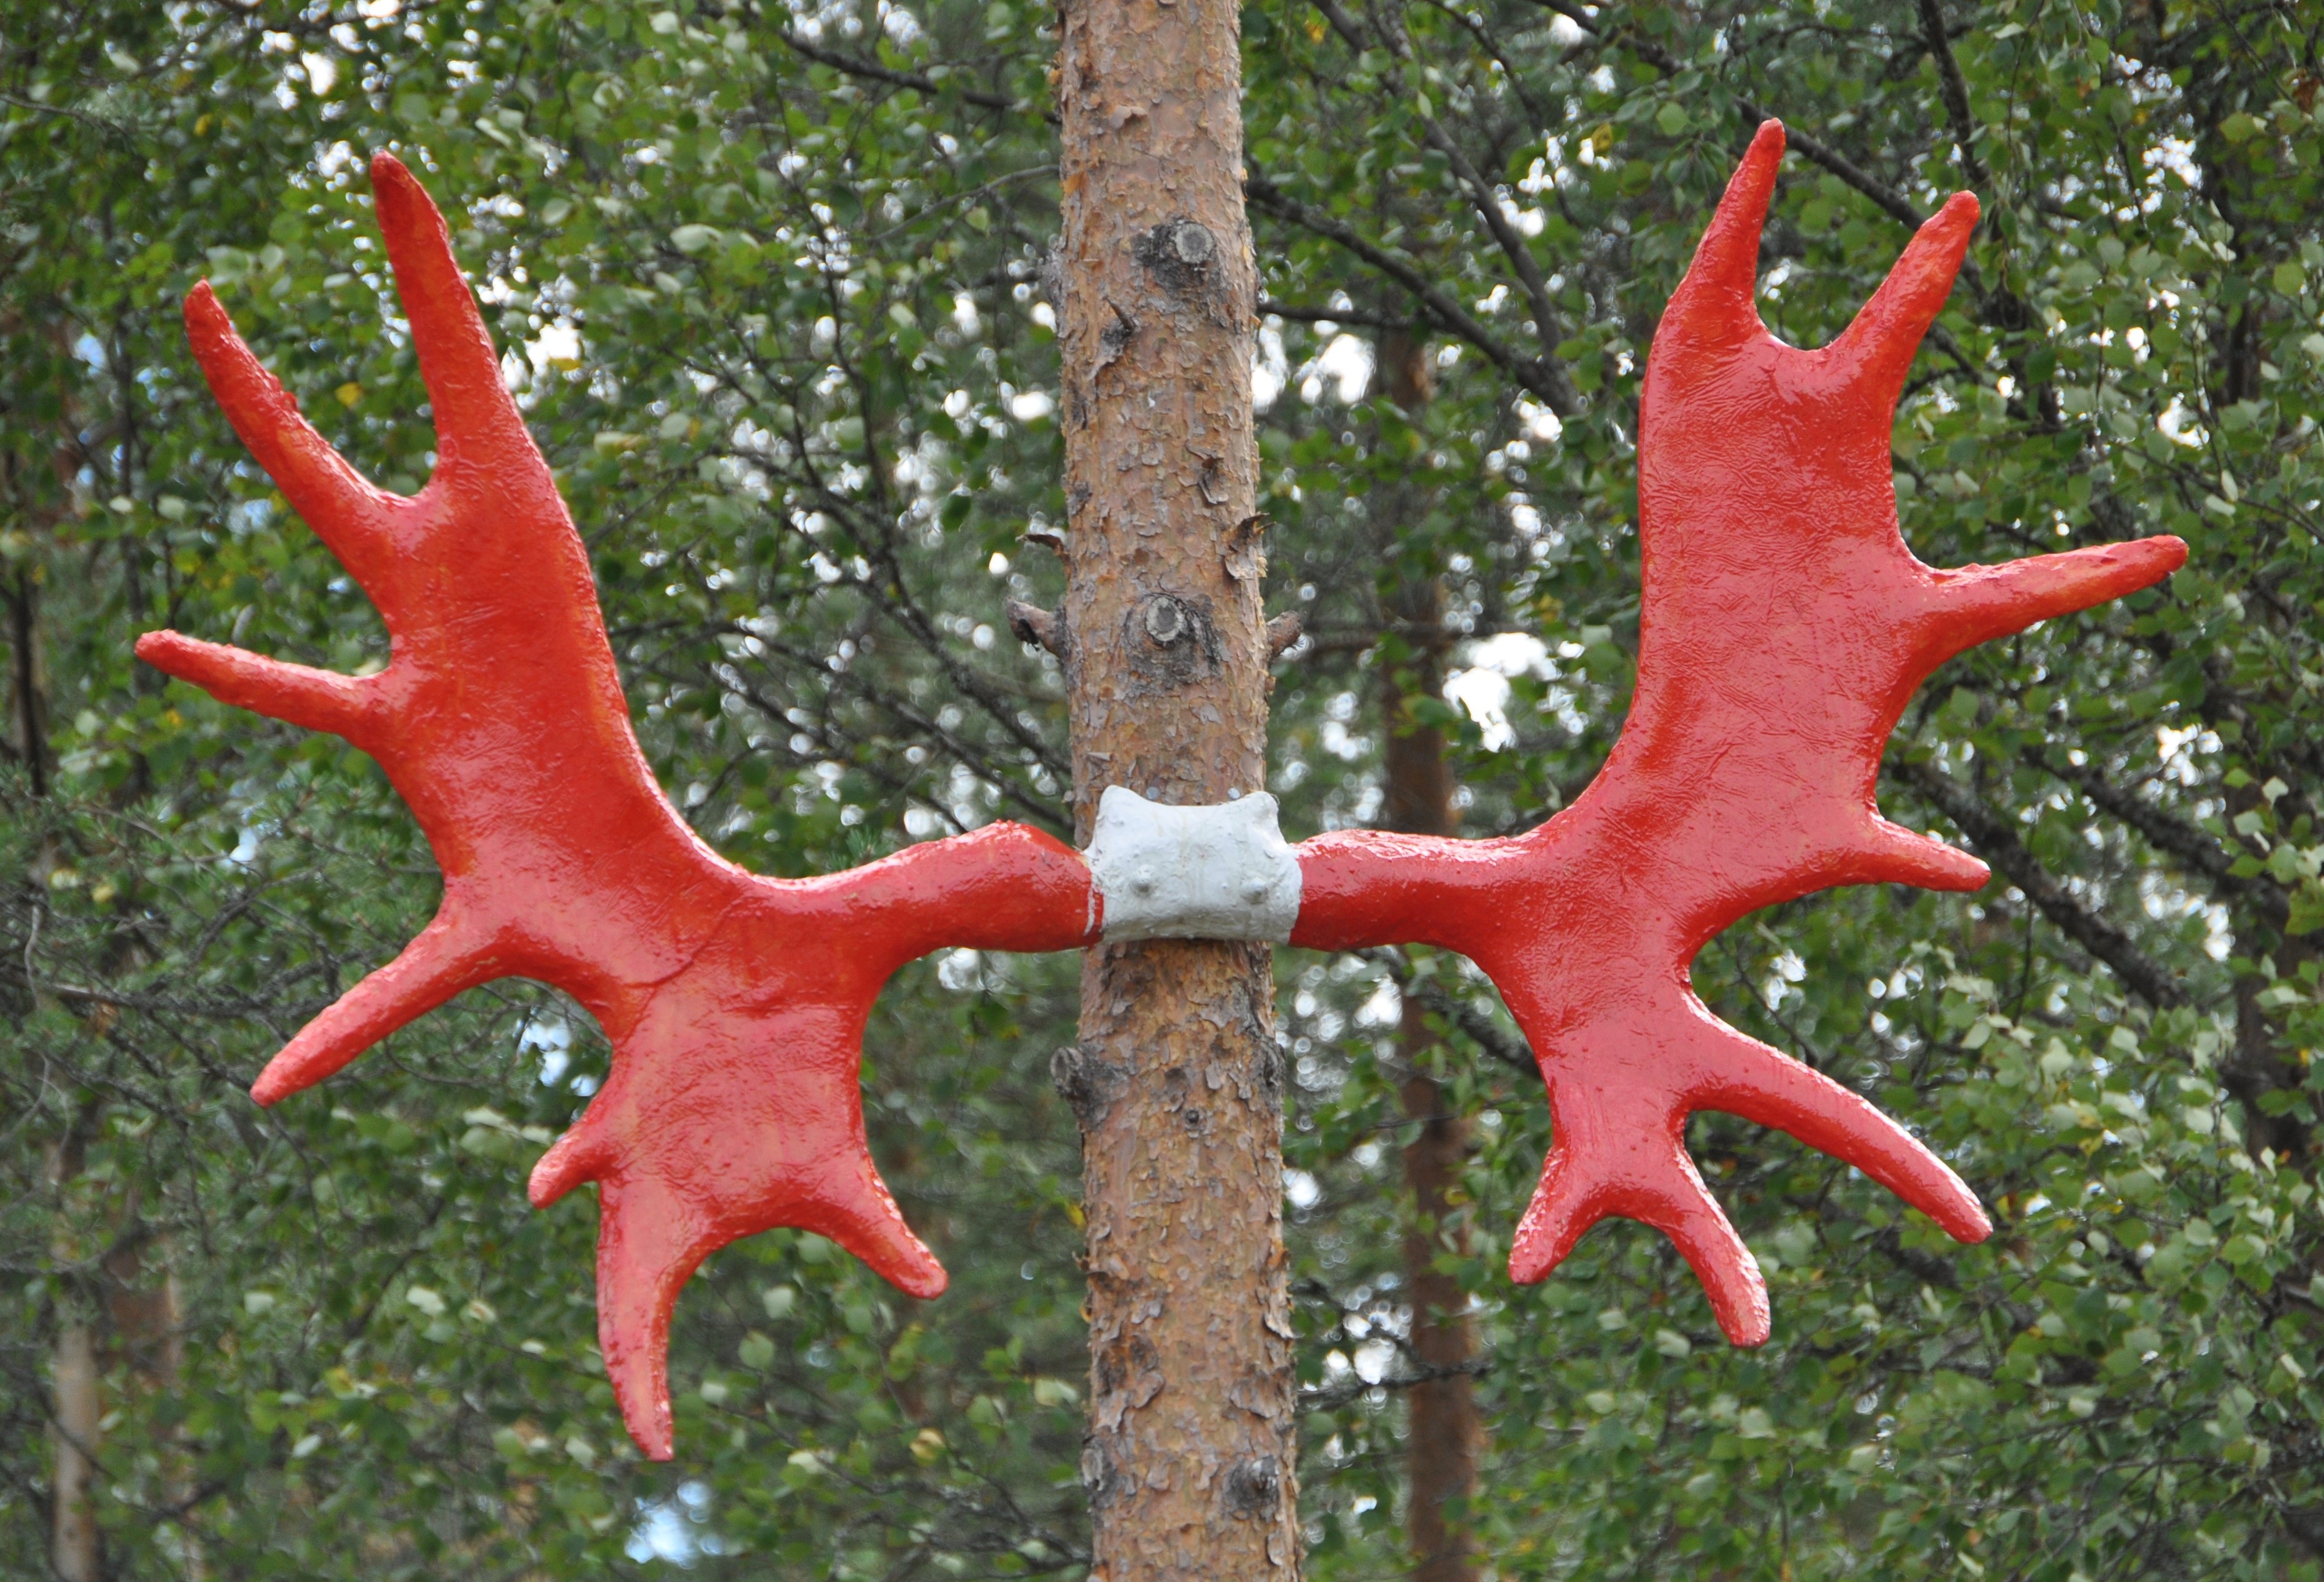
tree, nature, forest, red, colorful, starfish, antler, invertebrate, moose, norway, echinoderm, marine invertebrates, moose antler